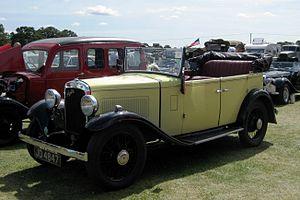
L' Austin douze-six légère est une voiture 14 cv équipée d'un moteur de 1496 cm³ qui fut introduite par Austin en janvier 1931. Ce fut la première Austin à carrosserie entièrement faite en acier embouti chez Pressed Steel. Elle fut pour cela nommée par Austin Douze légère pour la distinguer de la Douze. Le grand public a alors surnommé la Douze Douze lourde mais Austin n'a jamais utilisé ce nom. La Douze-Six légère resta en production jusqu'en 1936.